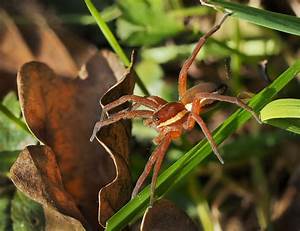
Label: ragno